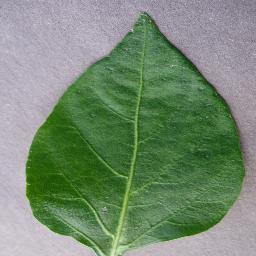
Label: Pepper,_bell___healthy